Sky position (RA, Dec in degrees): 130.093, 18.583
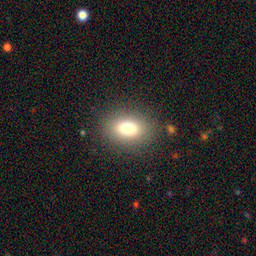
Galaxy morphology: In-between Round Smooth Galaxies